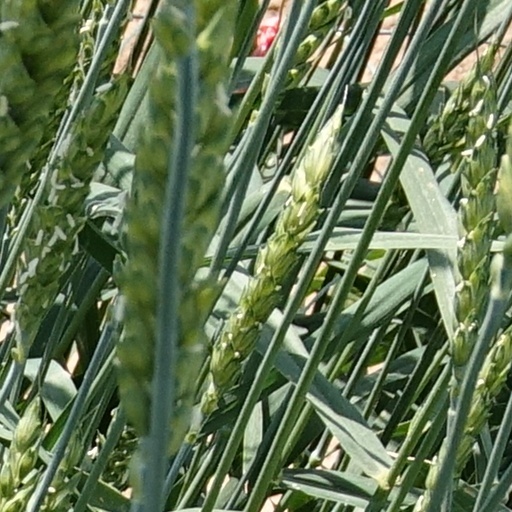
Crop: wheat